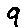
Label: 9